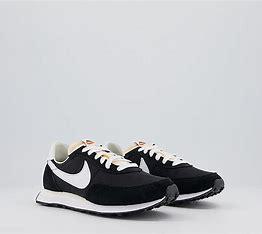
Brand: Nike
Model: Waffle 2